Hamburg Maritime Foundation

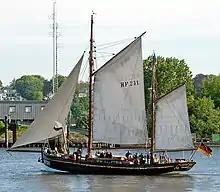
Deep-sea cutter "Landrath Küster"

Sailing cargo ship "Undine" and steel barque "Peking" are still undergoing restoration.